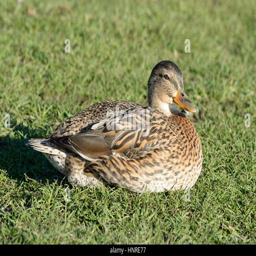
a female mallard duck sitting on grass in the sunshine